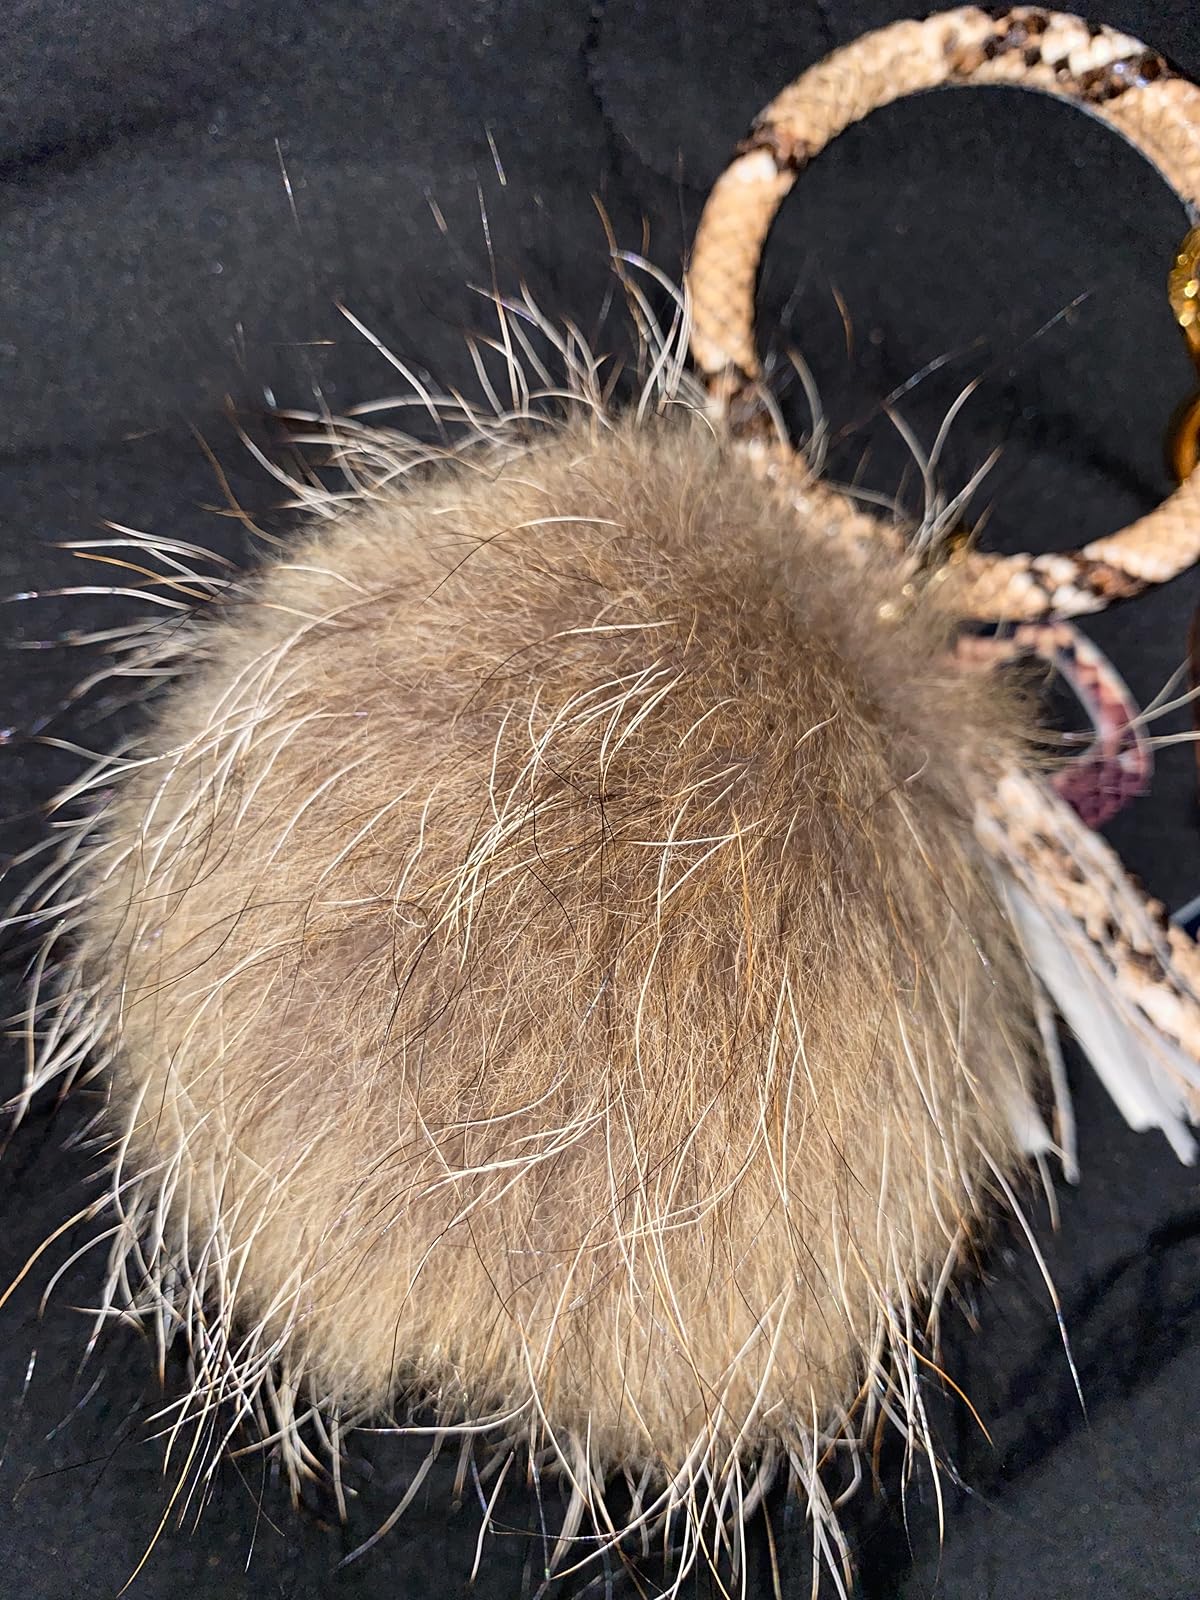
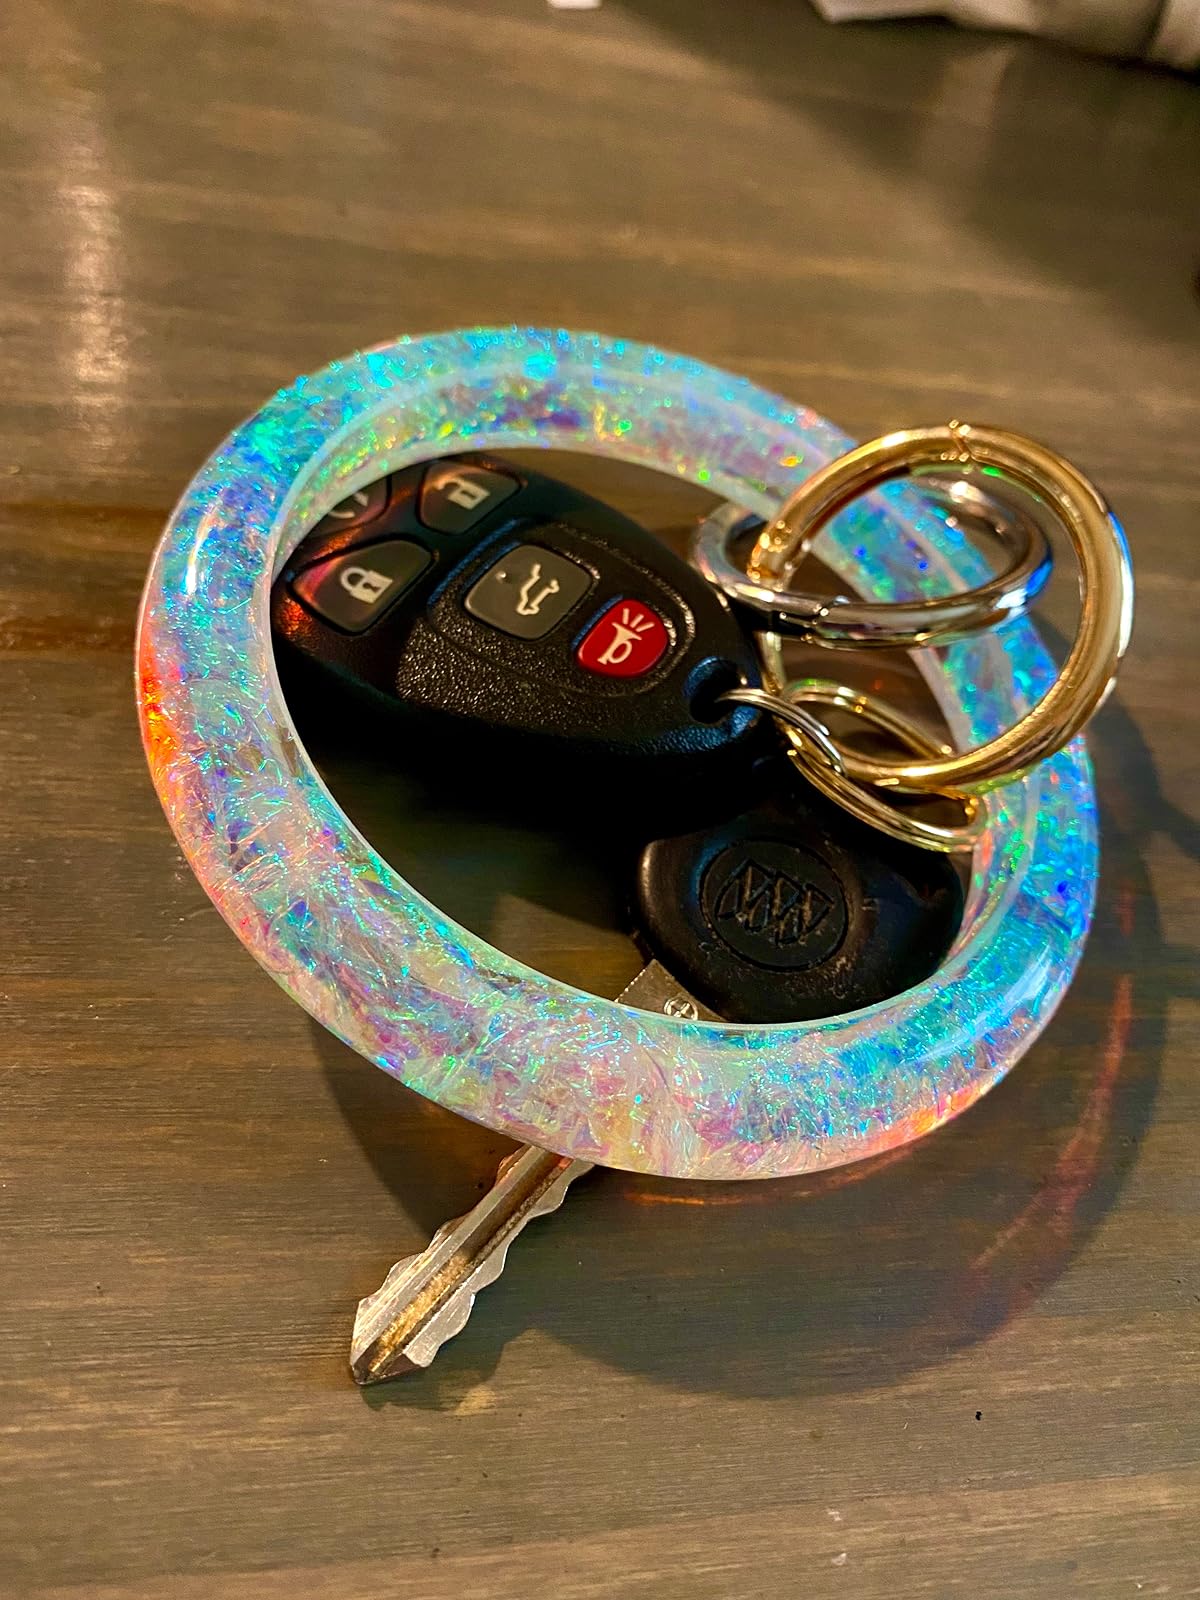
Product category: accessories_keychain
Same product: no